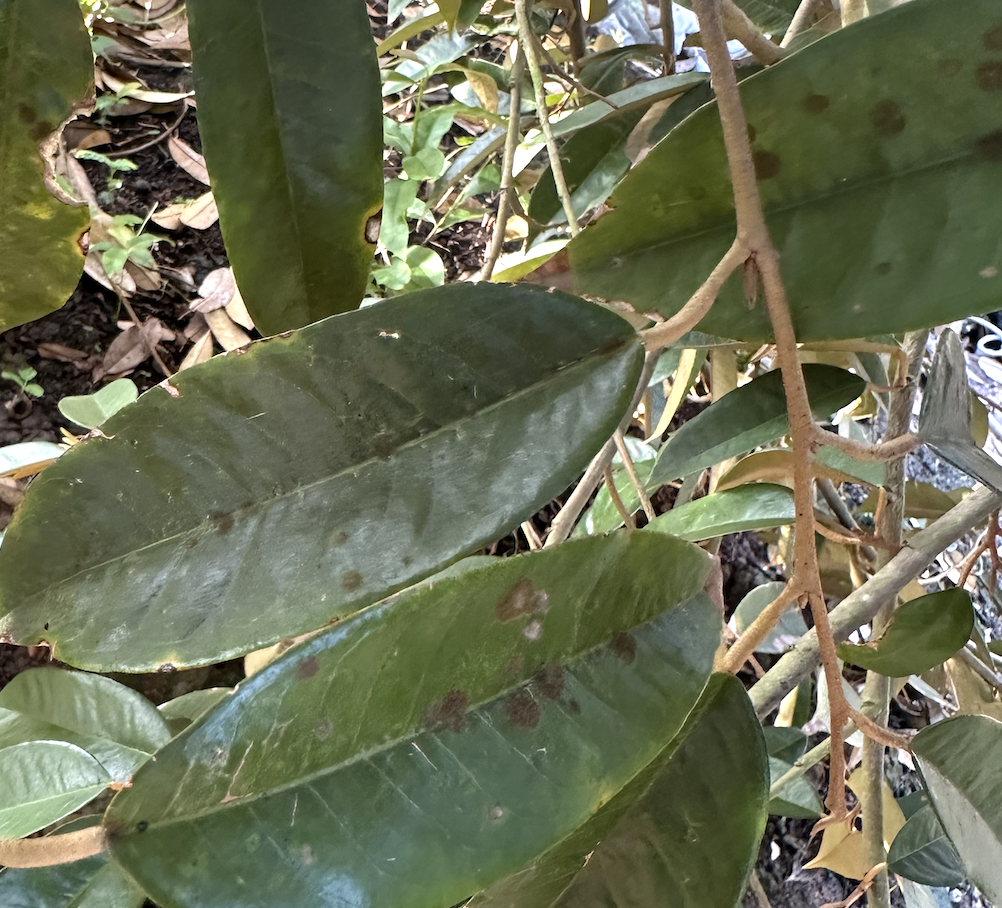
Label: stem_blight